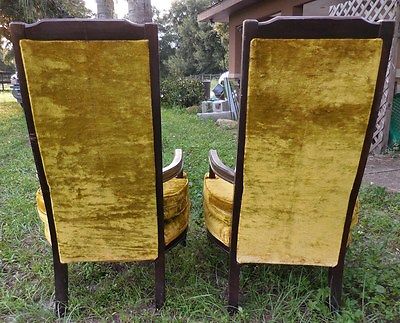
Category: chair